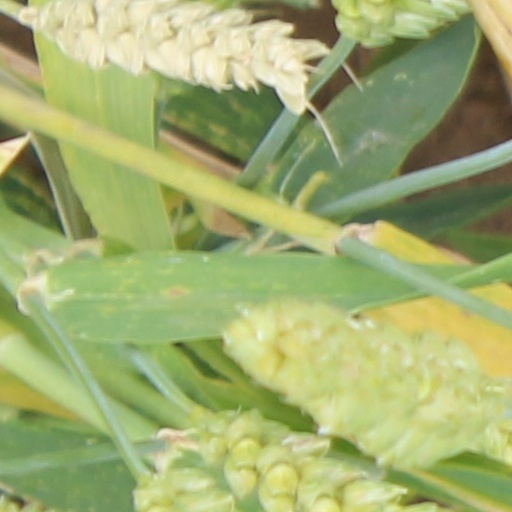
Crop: wheat